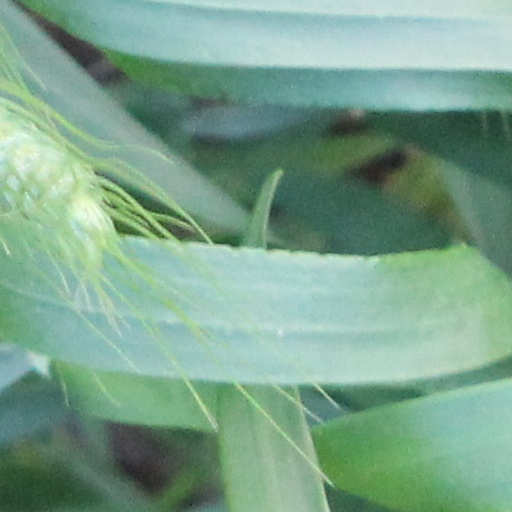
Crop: wheat